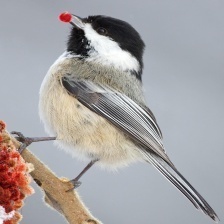
Species: BLACK-CAPPED CHICKADEE
Scientific name: POECILE ATRICAPILLUS
ImageNet parent category: chickadee